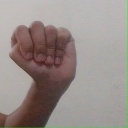
अक्षर: ठ